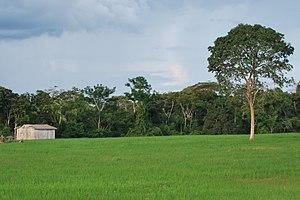
Le Rondônia est un État du Brésil, dont la capitale est Porto Velho.